1999–2002 FARC–Government peace process

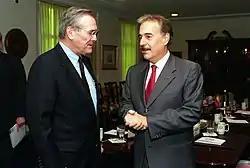
The then US Secretary of Defense Donald Rumsfeld meeting with President Andrés Pastrana.

As planned the formal dialogues began on January 7, 1999, in a ceremony at El Caguan with the presence of President Pastrana, but without the presence of "Tirofijo". The FARC argued that there was a possible threat to assassinate their commander "Tirofijo". FARC negotiator Joaquín Gómez acted on behalf of Tirofijo. President Pastrana said that "the absence of Manuel Marulanda Velez cannot be a reason to not continue with the instalment of the dialogue to agree on an agenda that will conduct us to peace". On January 8, "Tirofijo" showed up and insisted that there had been a possible assassination attempt.